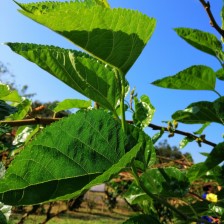
Variety: BlackOodTurkey